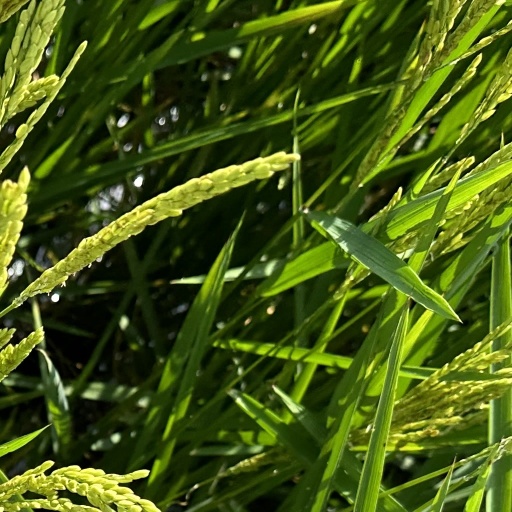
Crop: rice